Prusa i3

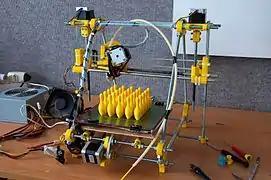
Prusa Mendel (iteration 2)

Průša streamlined his Mendel design, releasing "Prusa Iteration 2" in November 2011. Parts changes allowed for snap-fit assembly (no glue required); fewer tools were needed to construct and maintain this version. Although not required, fine-pitch manufactured pulleys and LM8UU linear bearings were recommended over printed equivalents for "professional" results.